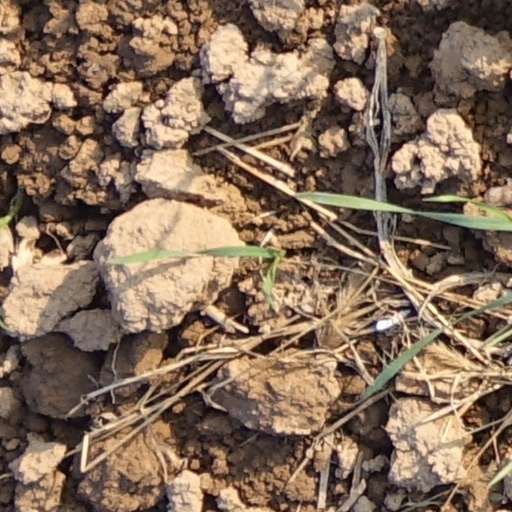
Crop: wheat